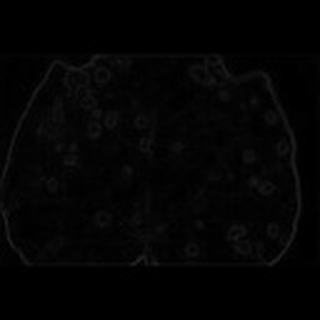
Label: cotton_target_spot